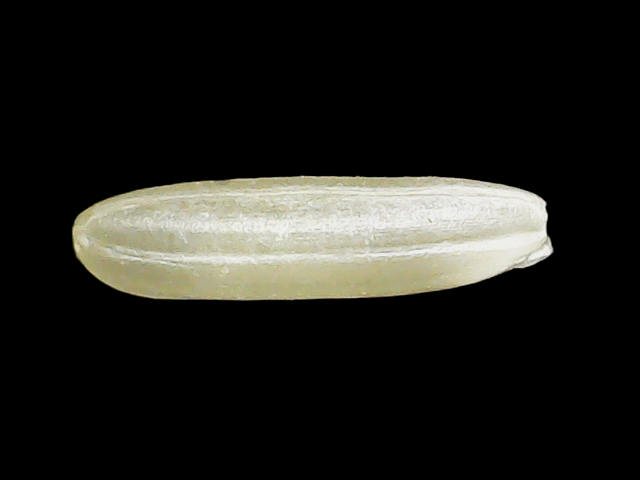
Rice variety: Binadhan16